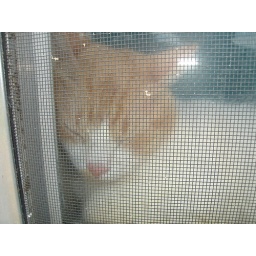
Leo (weezy) loves sleeping in the window by my computer